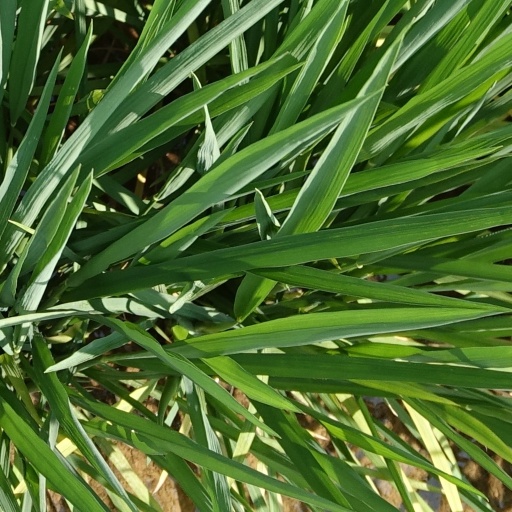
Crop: rice